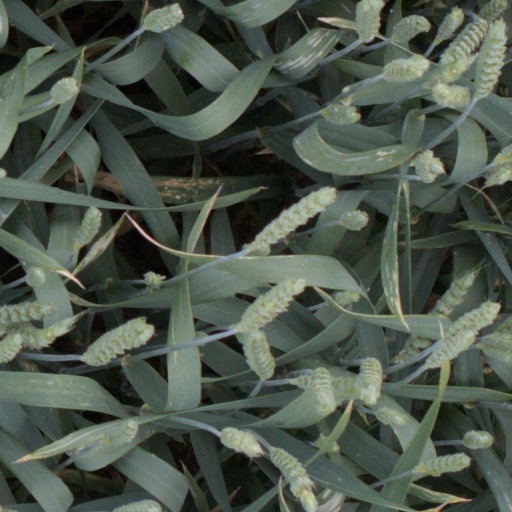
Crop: wheat